Forget You Remember Love

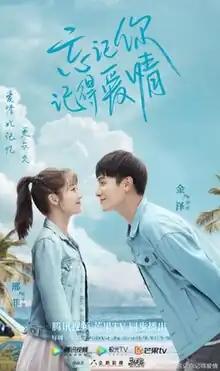
Promotional poster

Forget You Remember Love is a 2020 Chinese television series starring Xing Fei and Jin Ze. It is the remake of 2005 Taiwanese drama "The Prince Who Turns into a Frog". It aired on Tencent Video and Mango TV from March 23 to April 27, 2020, in 38 episodes.